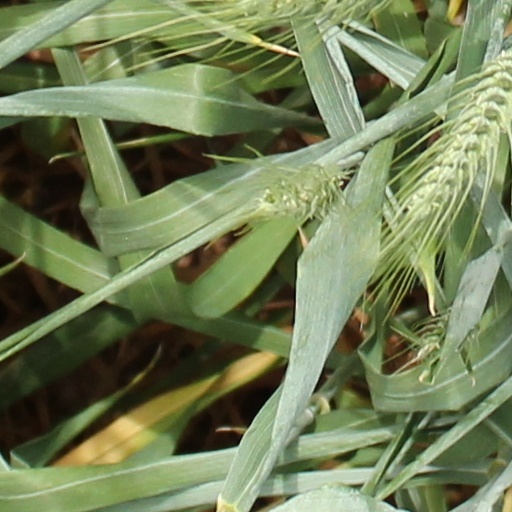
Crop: wheat